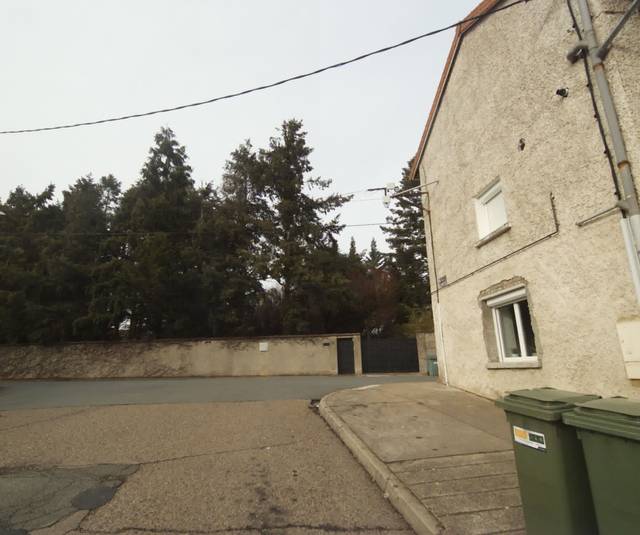
Region: France
Coordinates: 46.021, 4.054